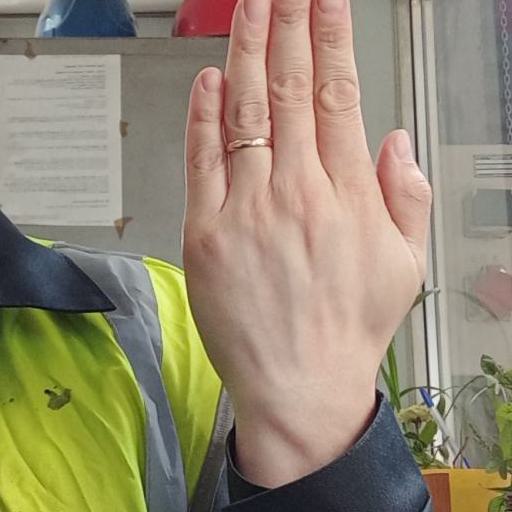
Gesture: stop_inverted